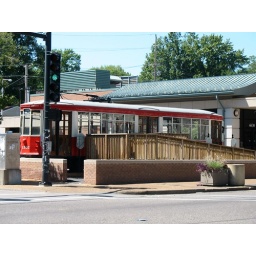
An old street car sitting on one of the corners in The Loop.